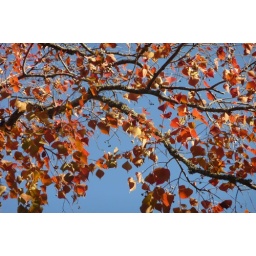
Invasive, non-native popcorn tree (Chinese tallow), but very colorful in the fall!